Susan Tucker (politician)

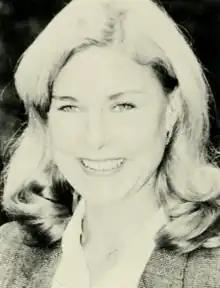
Tucker in 1983

Susan C. Tucker (November 7, 1944 – November 20, 2023) was a Massachusetts Democratic State Senator and State Representative from Andover. She served in the Massachusetts House of Representatives from 1982 to 1992 and in the Massachusetts Senate from 1999 to 2011.